Benedetto Bonfigli

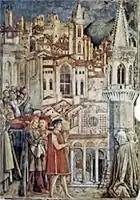
"Translation to San Pietro," Benedetto Bonfigli, Galleria Nazionale dell'Umbria

Left of the altar wall in the Priori Chapel is the fresco "Translation to San Pietro." The scene takes place after the fall of Perugia to Totila and the martyrdom of Herculanus. A procession carries the uncorrupt body of Herculanus, having passed Sant’ Ercolano and San Domenico and about to enter San Pietro. Herculanus is carried on a bier, and a small boy behind him to the left represents the boy who had been buried with him and brought back to life.